Health in Turkey

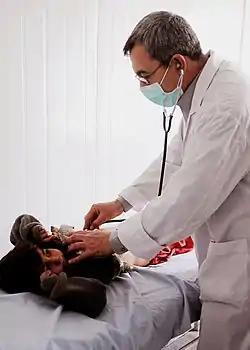
Turkish pediatrician listens to a child's heartbeat.

The healthcare system in Turkey has seen substantial improvements since the implementation of the Health Transformation Program (HTP) in 2003, which sought to expand access to healthcare services and increase efficiency and equity in service delivery under the motto "Health for All." The program established the General Health Insurance Scheme, primarily financed through contributions from employers, employees, and the government via the Social Security Institution, resulting in near-universal health coverage. While overall health indicators such as life expectancy and child mortality have improved, regional disparities and challenges in reproductive health persist. As of 2023, Turkey does not conduct systematic health impact assessments, and its performance in fulfilling the right to health—particularly reproductive health—lags behind international expectations relative to its income level.